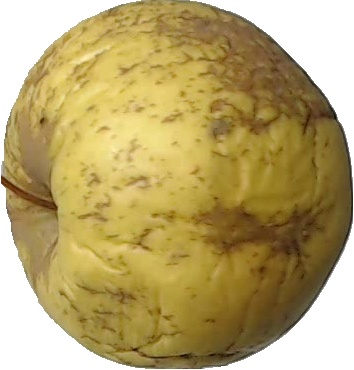
Label: apple_golden_1